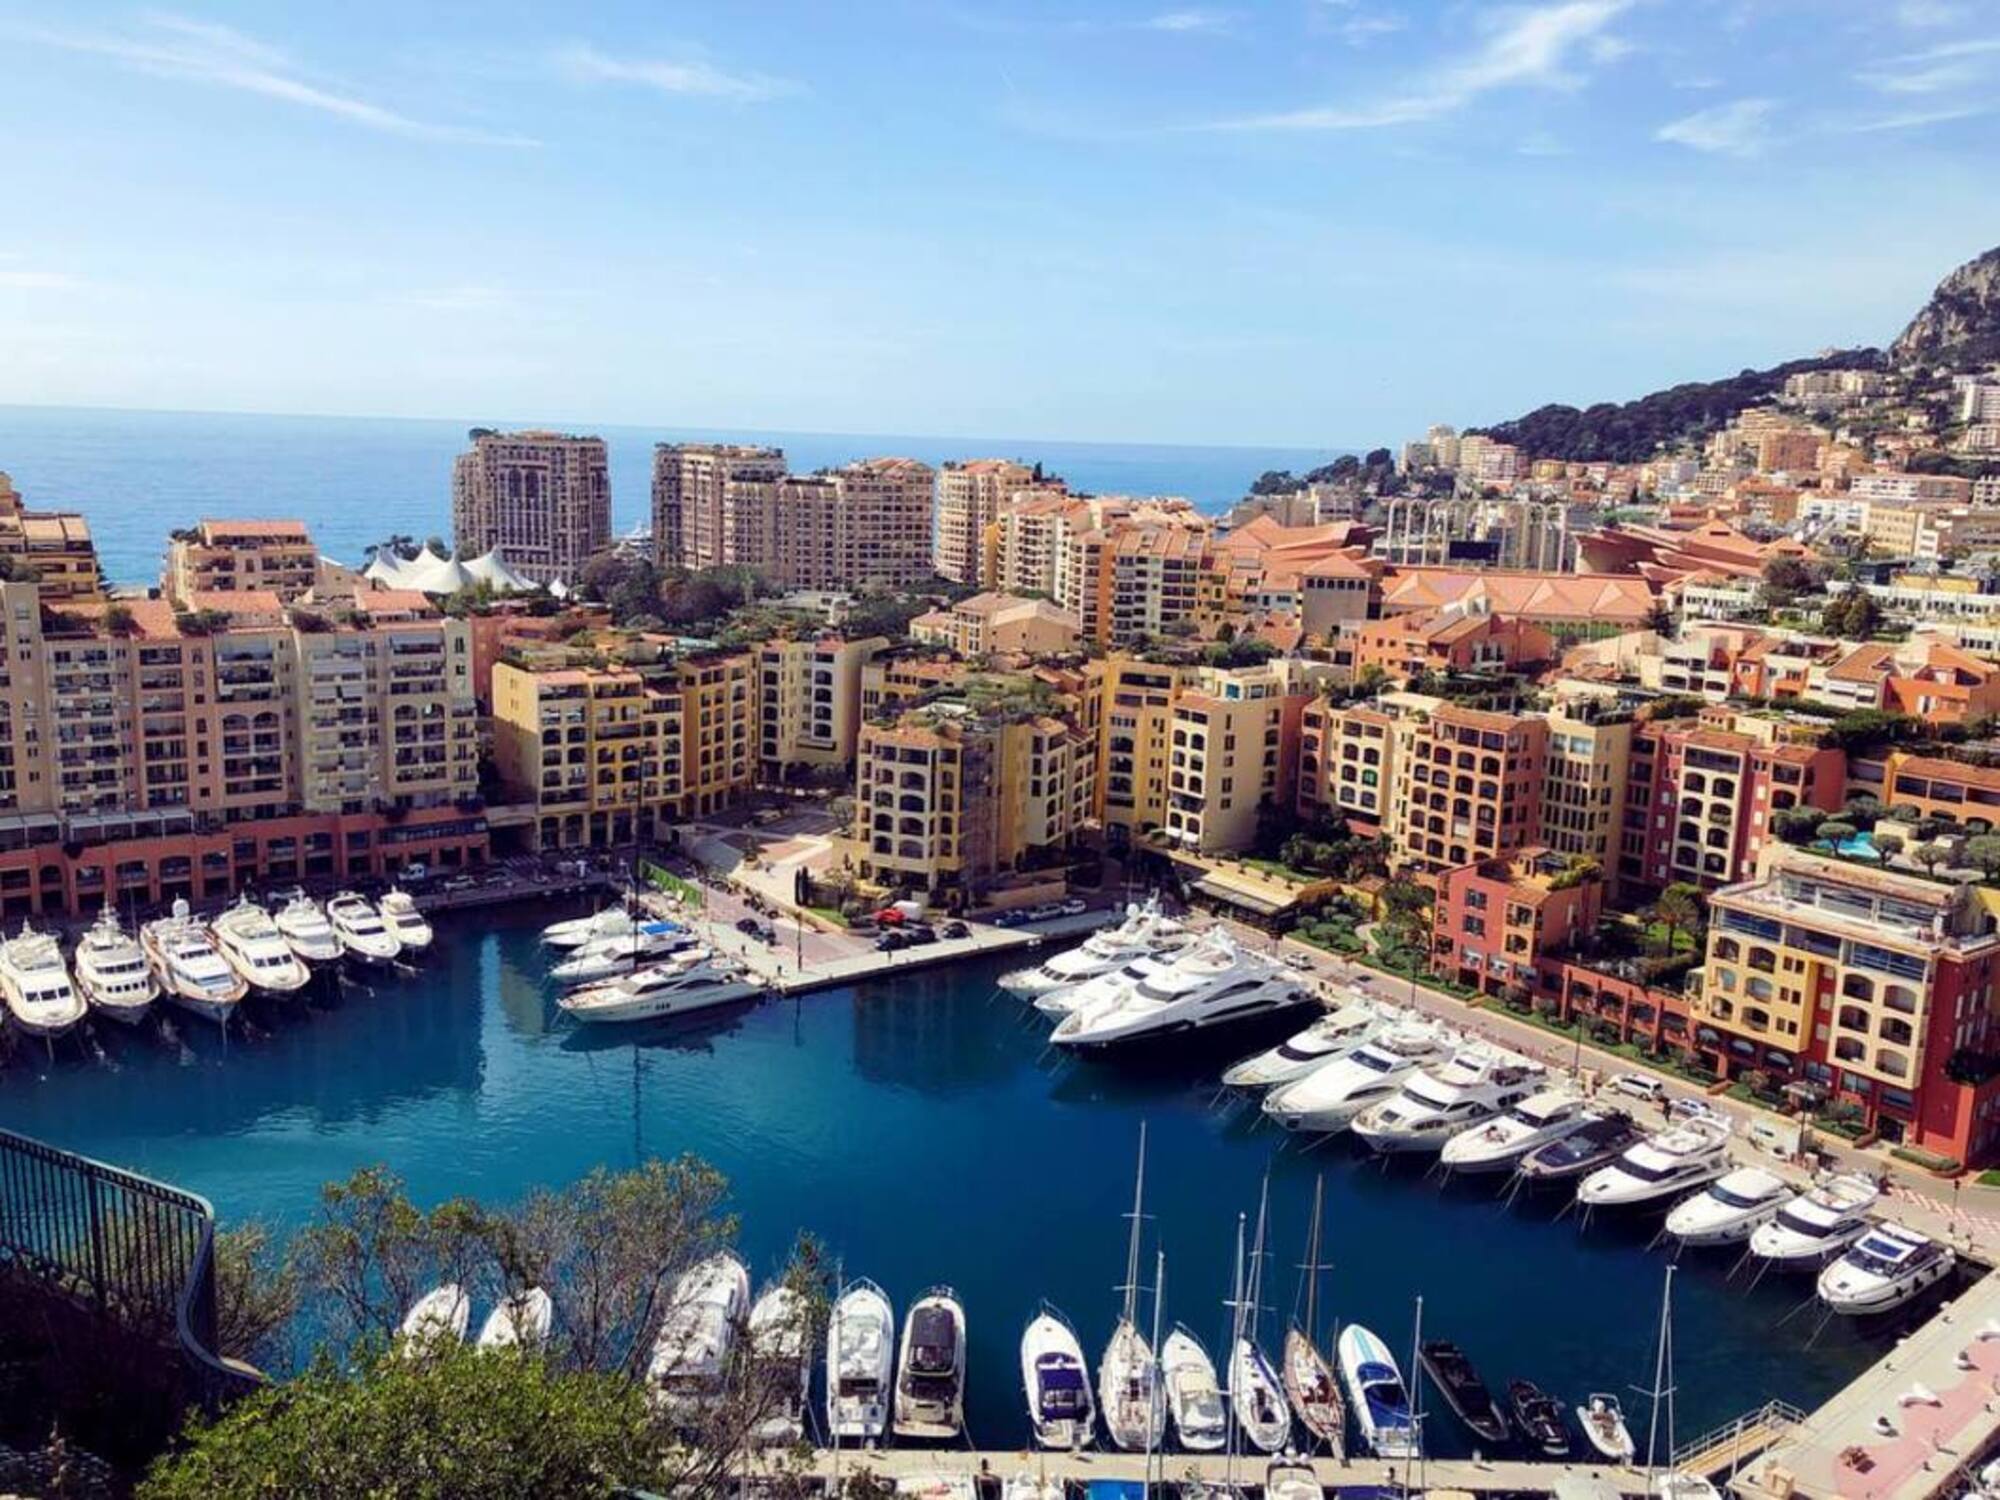
monaco, sky, city, marina, harbor, cityscape, human settlement, daytime, urban area, metropolitan area, property, real estate, town, tourism, building, yacht, condominium, downtown, skyline, mountain, bay, coast, cloud, mixed use, sea, port, apartment, waterway, infrastructure, luxury yacht, vacation, dock, boat, travel, home, coastal and oceanic landforms, vehicle, skyscraper, world, urban design, metropolis, horizon, resort town, house, channel, watercraft